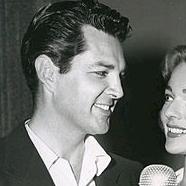
Age: 24